Jazz Railway

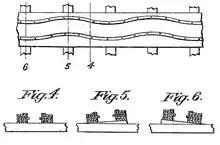

Like modern Wild Mouse coasters, Jazz Railways were relatively compact in their design. The coasters had a footprint of . Besides their steel frame structure, another innovation which connected Jazz Railways to the later Giant Cyclone Safety Coasters was its "jump" or "stunt" track (referred to in later Traver Cyclones as a "Jazz Track"). This consisted of rapidly undulating track that created a rapid shimmying motion.